Sky position (RA, Dec in degrees): 170.945, 0.09334
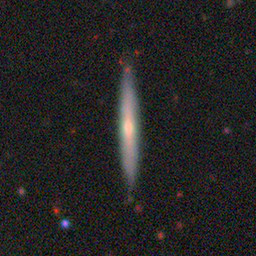
Galaxy morphology: Edge-on Galaxies without Bulge